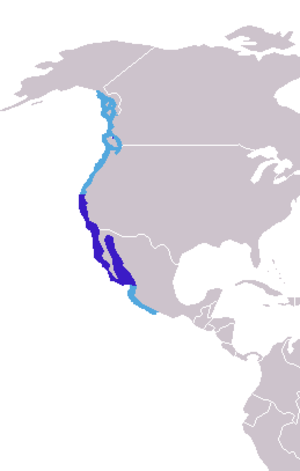
L'Otarie de Californie, aussi appelée Lion de mer de Californie est une grosse otarie, qu'on peut voir notamment dans le port de San Francisco. Elle est en particulier largement utilisée dans les programmes éducatifs, dans les zoos, cirques et parcs d’attractions aquatiques, pour ses capacités de dressage et son agilité.
Zalophus est un genre d'otaries qui comprend les espèces suivantes :